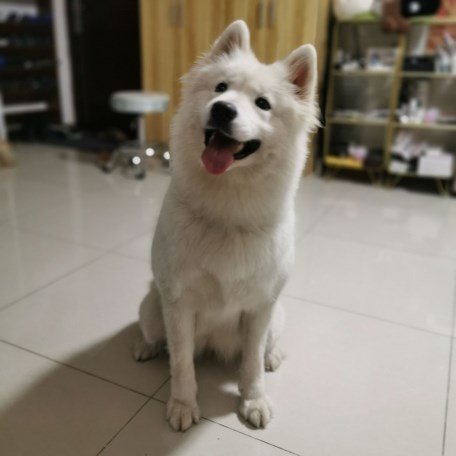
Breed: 2192-n000088-Samoyed